Enemy (2015 film)

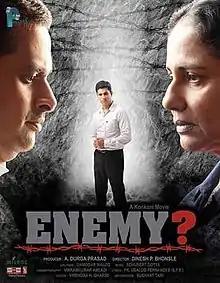
Theatrical release poster

Enemy? is a 2015 Indian mystery film produced by A. Durga Prasad and directed by Dinesh P. Bhonsle who has previously directed Hindi-movie Calapor. The music was composed by Schubert Cotta. The film won the Best Konkani film Award in 63rd National Film Awards, Vigyan Bhawan New Delhi. It was officially selected to be screen at the 21st Kolkata International Film Festival 2015, Goa Marathi Film Festival 2016 and London Indian Film Festival 2016. "Enemy" was selected for the "Indiwood Panorama Competition section" at the 2nd edition of "Indiwood Carnival 2016" in Hyderabad.